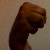
The image shows a hand gesture representing the letter 'M' in Indian Sign Language.